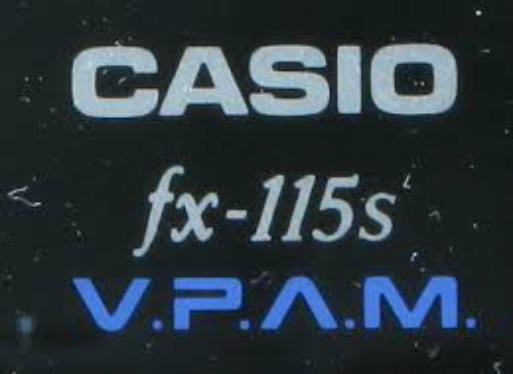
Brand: Casio
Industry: Clothes